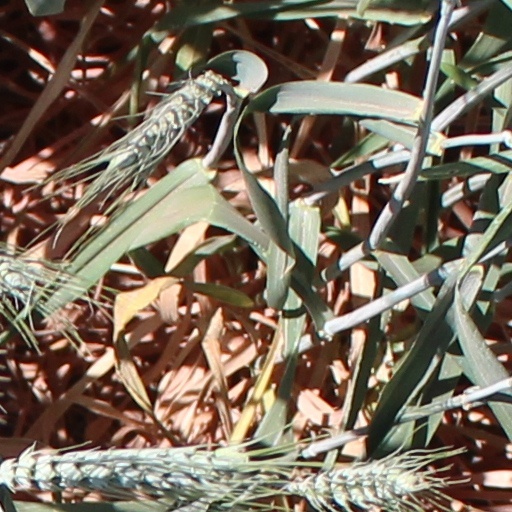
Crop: wheat